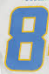
Number: 8